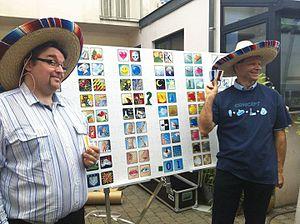
Alain Rivollet, né en 1964, mort le 5 aout 2019, est professeur agrégé de Mathématiques, et auteur français de jeux de société. Auteur éclectique, il conçoit des jeux de tous les genres et pour tous les publics : jeux pour enfants, pour joueurs chevronnés, en passant par des jeux de réflexion, d'ambiance ou de bluff.
Concept est un jeu de société où le mécanisme de jeu repose sur l'identification d'entités par combinaison d'éléments symboliques. Les joueurs doivent ainsi faire deviner des films, des objets, des personnes ou des personnages en plaçant leurs pions sur certaines des 117 icônes du plateau de jeu. Inspiré de l'écriture maya et du singe Kanzi, le jeu a été créé par le mathématicien Alain Rivollet et l'informaticien Gaëtan Beaujannot. Sorti en novembre 2013, Concept est édité par Repos Production et distribué par Asmodée. Le jeu remporte l'As d'Or Jeu de l'année 2014 lors du Festival International des Jeux, à Cannes.